High-speed rail in Canada

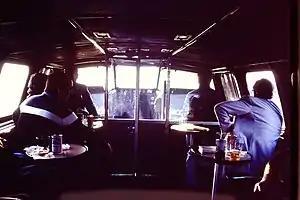
TurboTrain – Canada's only high speed train. It achieved the speed of in a speed run in 1976.

Several plans have been proposed for high-speed rail in Canada, the only G7 country that does not have any high-speed/higher-speed rail lines. In the press and popular discussion, there have been two routes frequently proposed as suitable for a high-speed rail corridor: Edmonton to Calgary via Red Deer and Windsor to Quebec City via London, Kitchener-Waterloo, Toronto, Ottawa and Montreal.